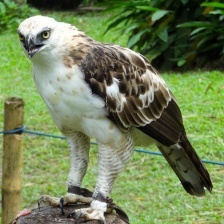
Species: PHILIPPINE EAGLE
Scientific name: PITHECOPHAGA JEFFERYI